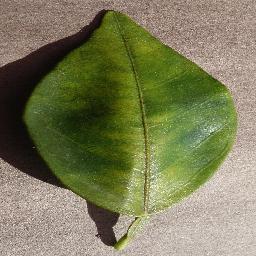
Label: Orange___Haunglongbing_(Citrus_greening)